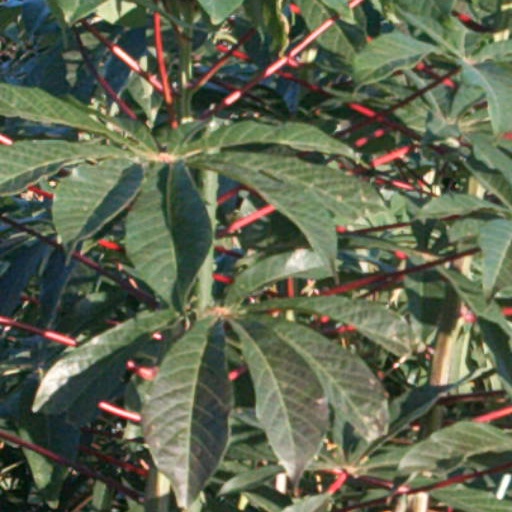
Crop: cassava